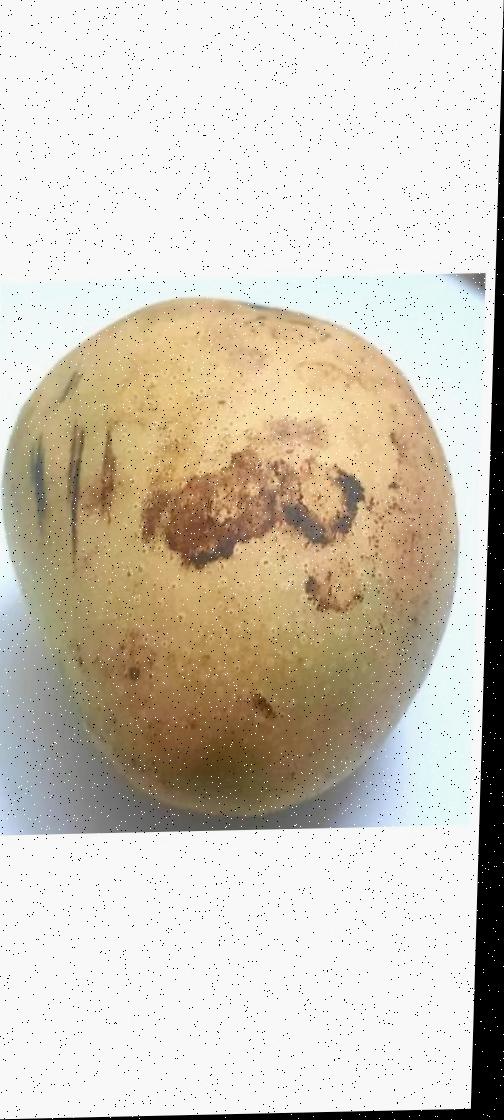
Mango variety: Ashshina Classic